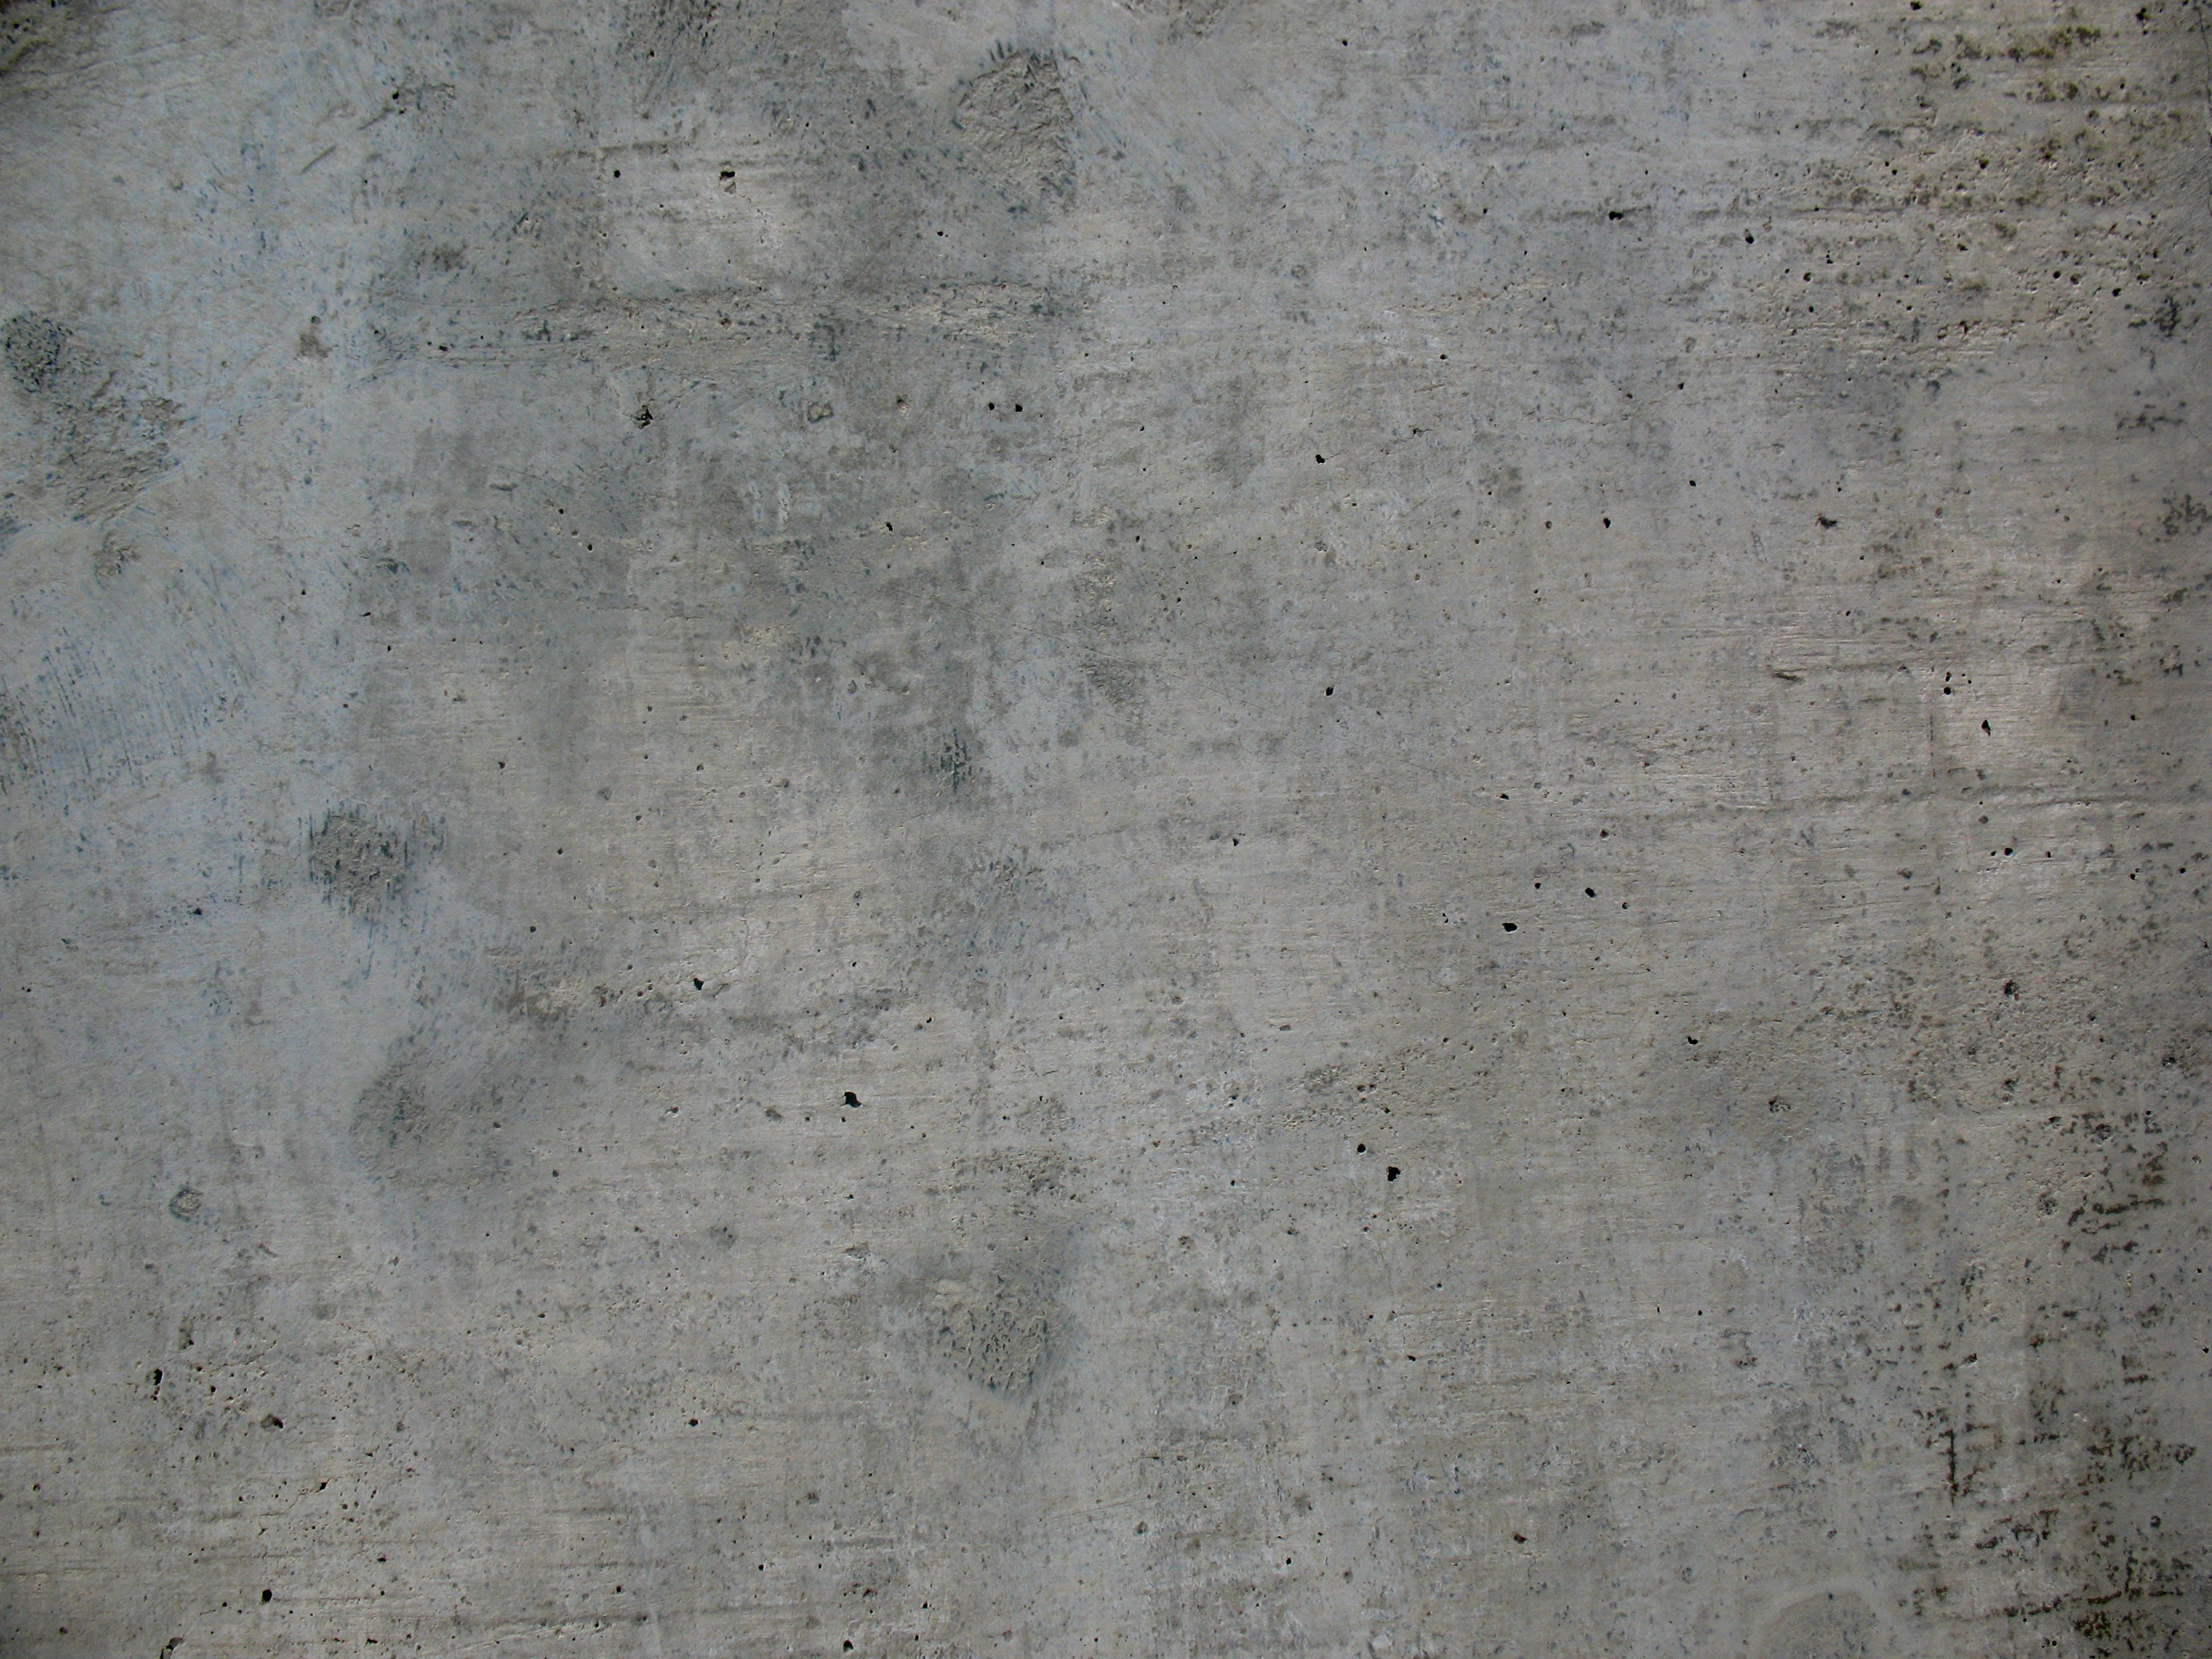
wood, texture, floor, urban, wall, green, soil, gray, brick, material, concrete, cement, plaster, flooring, road surface